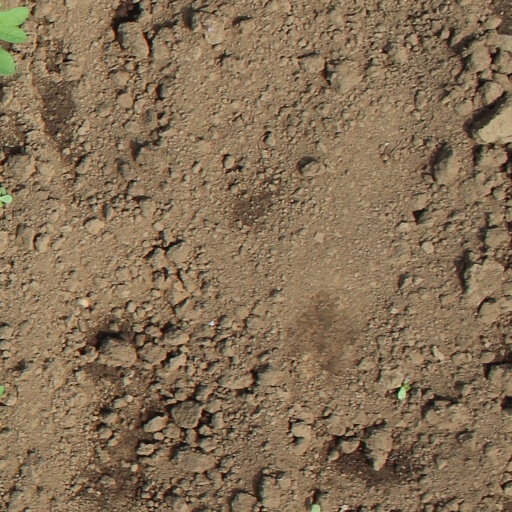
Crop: soybean